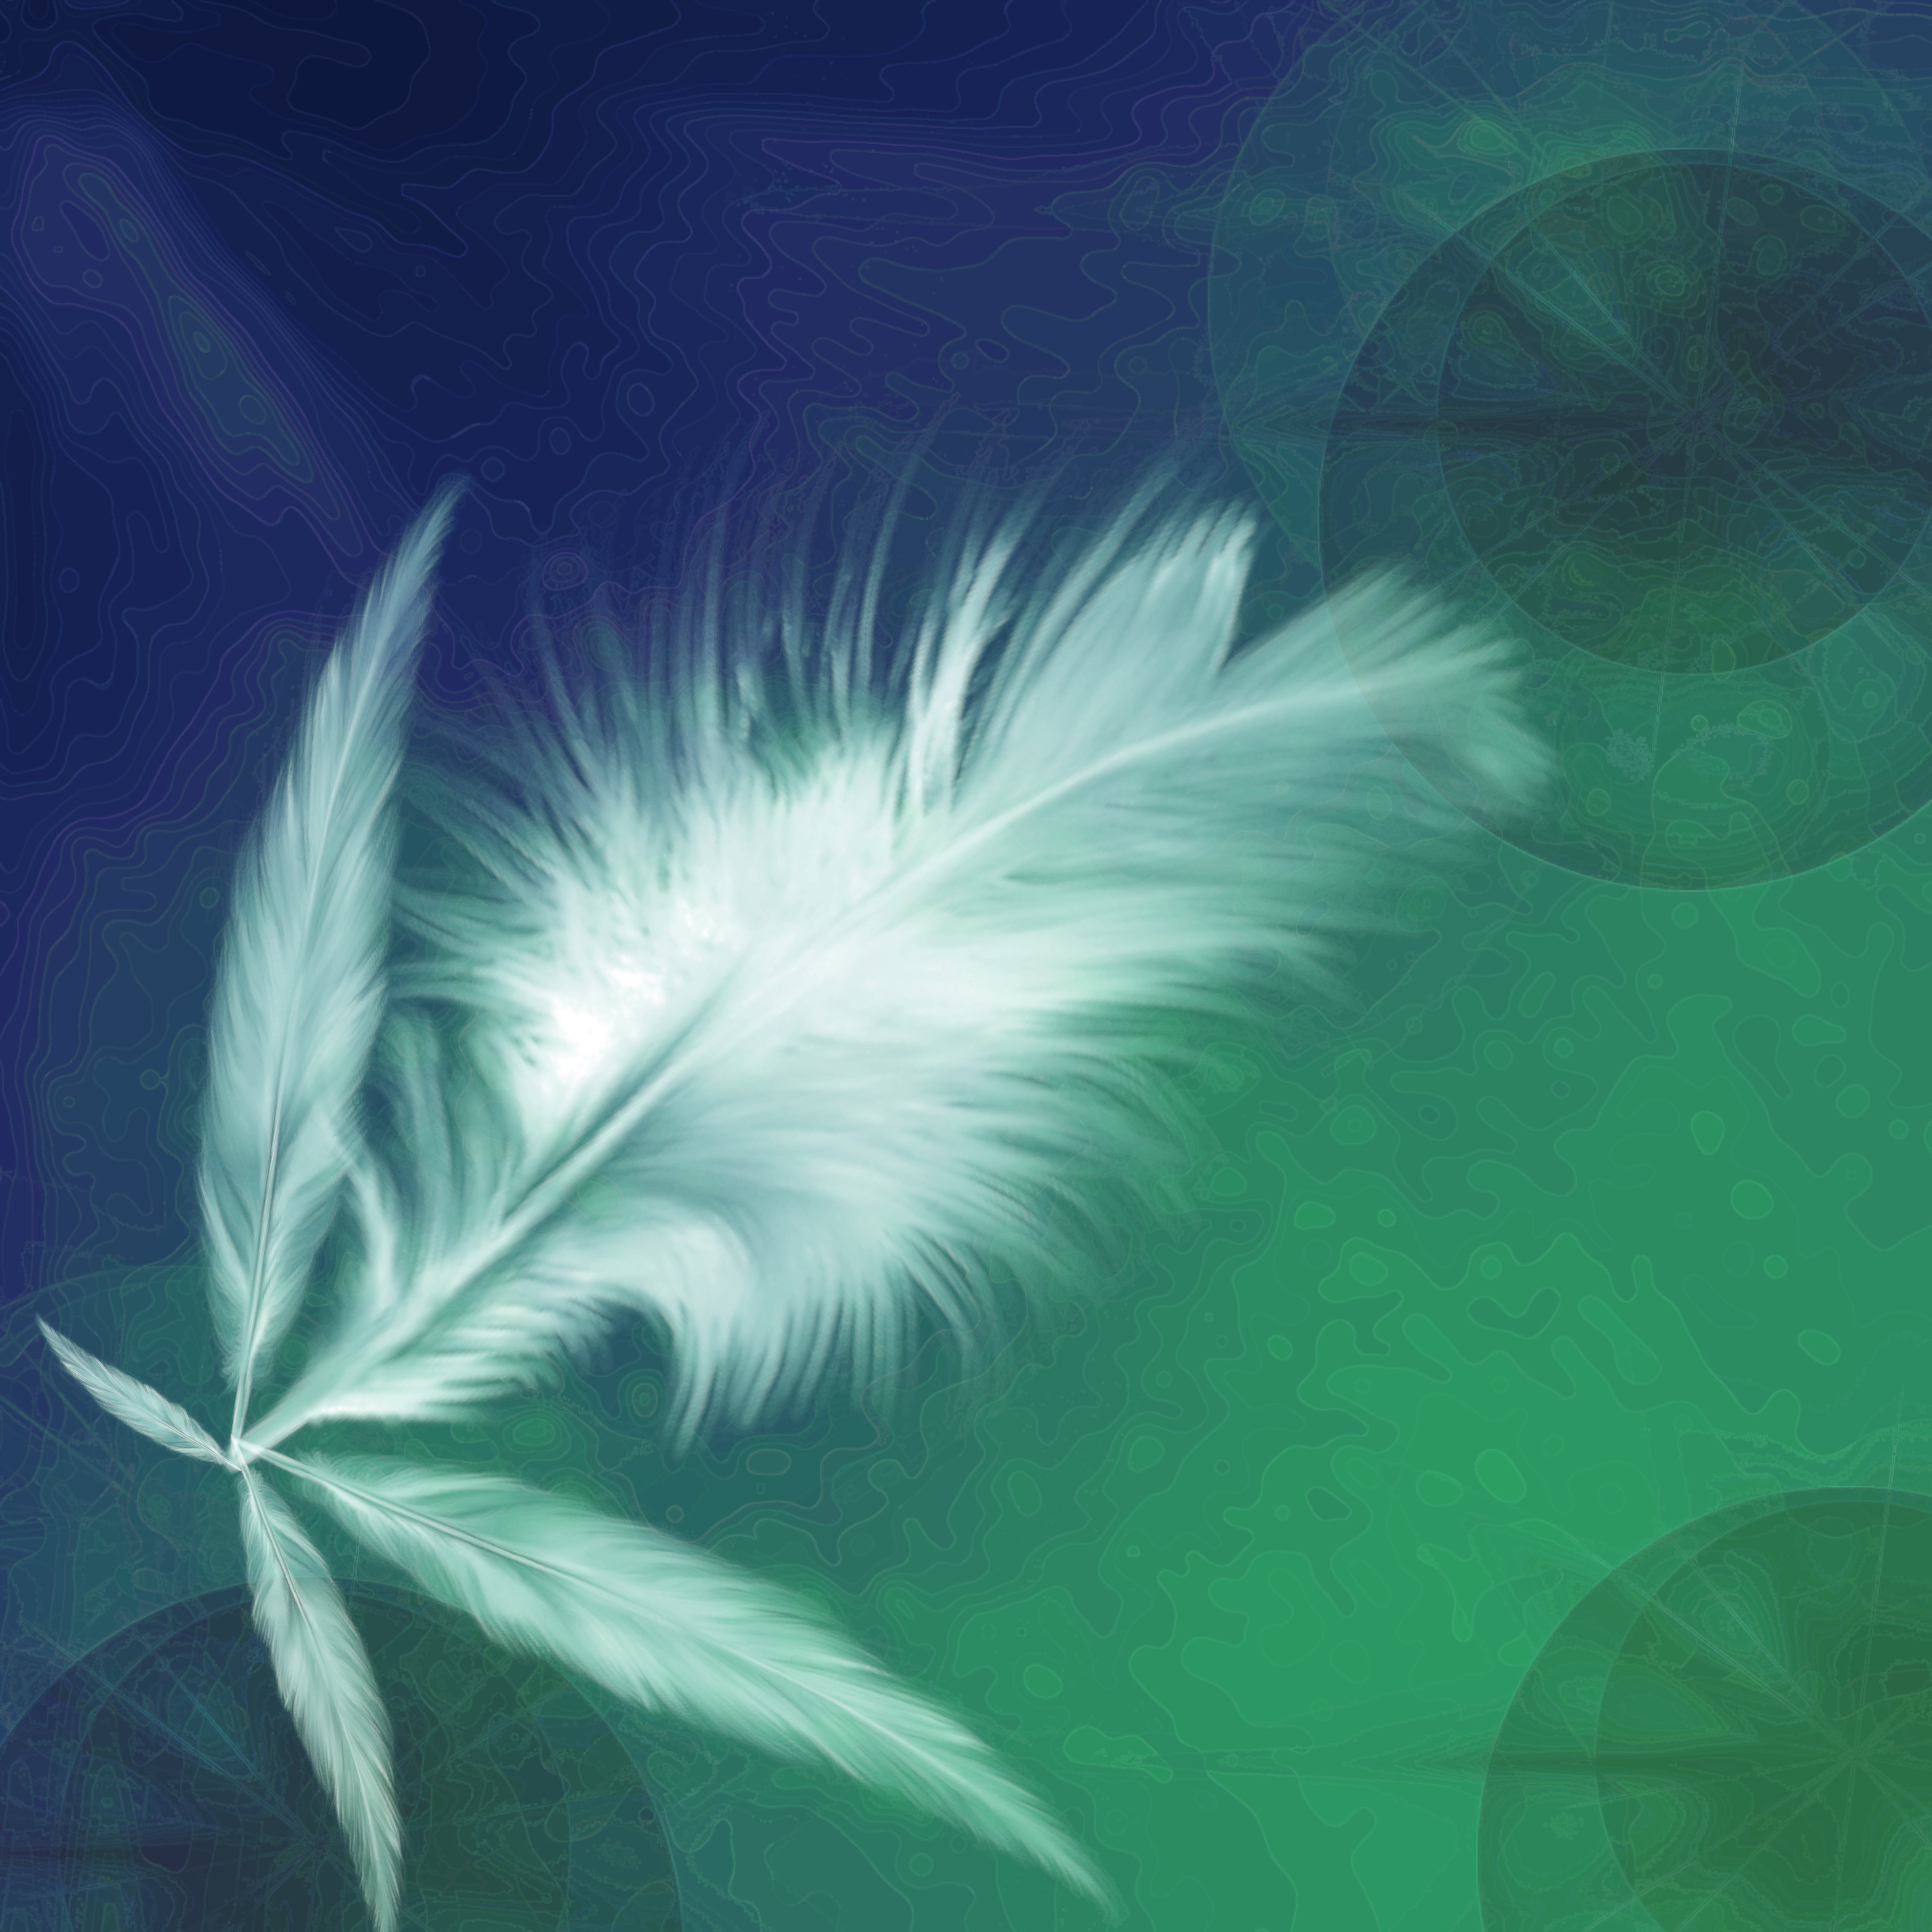
pattern, design, motif, background, texture, feather, green, wing, organism, computer wallpaper, graphics, tail